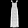
Label: Dress